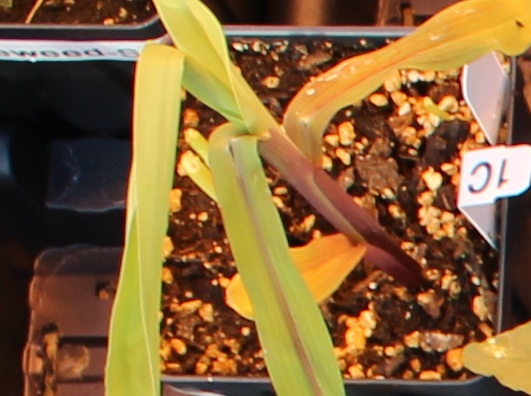
Label: Corn